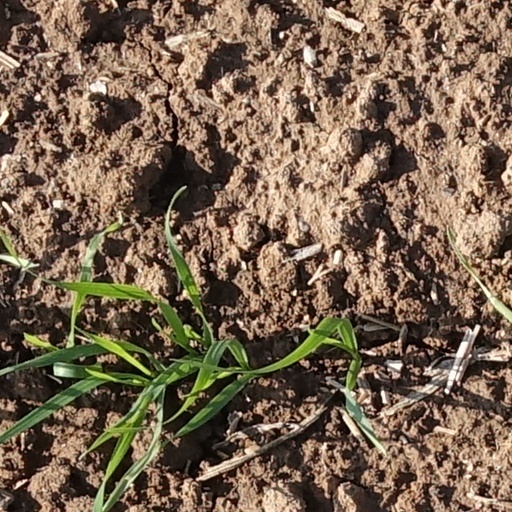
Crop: wheat